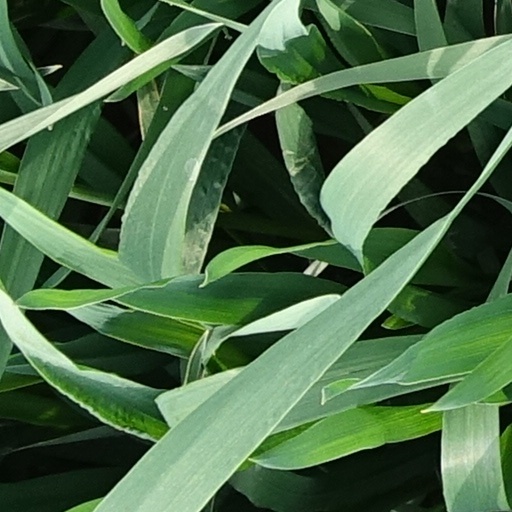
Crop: wheat